Antonio Salvarezza

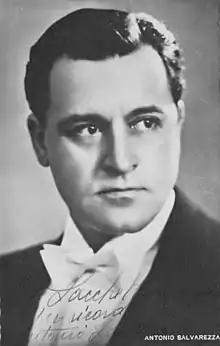

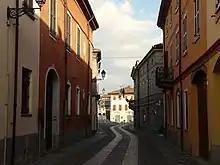
Bosco Marengo, the town where Salvarezza was born

Antonio Salvarezza (Bosco Marengo, Italy, 14 May 1902 – Bosco Marengo, 24 July 1985) was an Italian tenor.